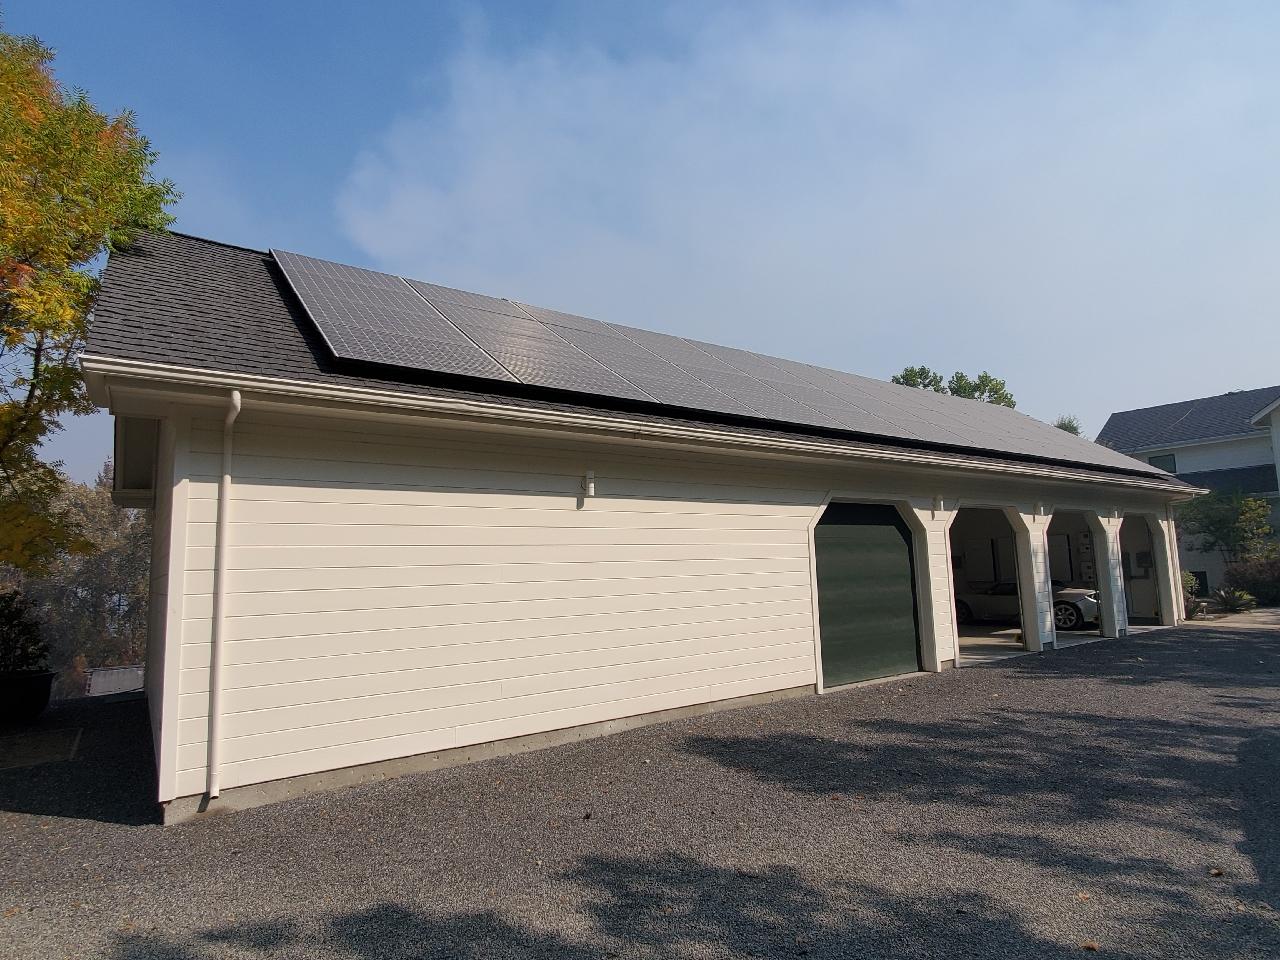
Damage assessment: no_damage